Khamphoui

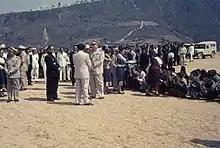
King Savang Vatthana, Queen Khamphoui , Chao Saykham (Xieng kouang governor), Prime Minister Souvanna Phouma, Gen. Vang Pao, and more others during king visit in Sam Thong, 1968.

She became Queen Consort of Laos in late October 1959. As queen, she and her husband attended public events and ceremonies. In 1963, she accompanied the king on an official state visit to the United States, where they were hosted by US President, John Kennedy.